Sumo

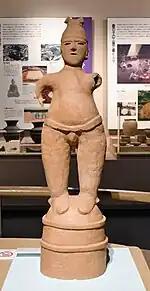
Haniwa sumo wrestler

The , published in 720, dates the first sumo match between mortals to the year 23 BC, when a man named Nomi no Sukune fought against Taima no Kuehaya at the request of Emperor Suinin and eventually killed him, making him the mythological ancestor of sumo. According to the "Nihon Shoki", Nomi broke a rib of Taima with one kick, and killed him with a kick to the back as well. Until the Japanese Middle Ages, this unregulated form of wrestling was often fought to the death of one of the fighters. In the Kofun period (300–538), "Haniwa" of sumo wrestlers were made. The first historically attested sumo fights were held in 642 at the court of Empress Kōgyoku to entertain a Korean legation. In the centuries that followed, the popularity of sumo within the court increased its ceremonial and religious significance. Regular events at the Emperor's court, the , and the establishment of the first set of rules for sumo fall into the cultural heyday of the Heian period.